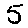
Label: 5